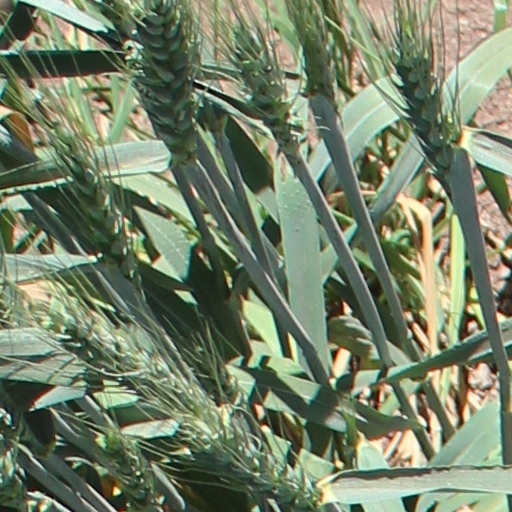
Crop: wheat